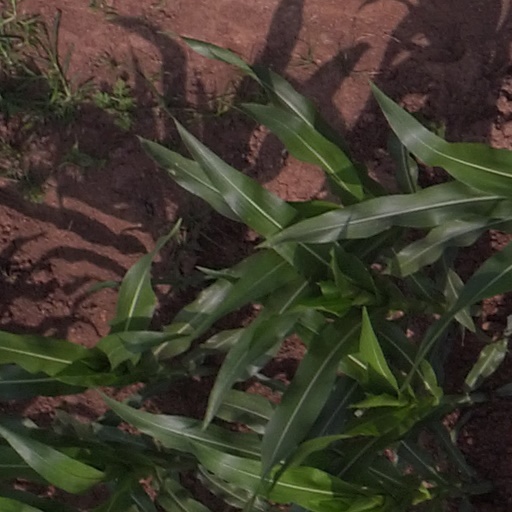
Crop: maize; corn